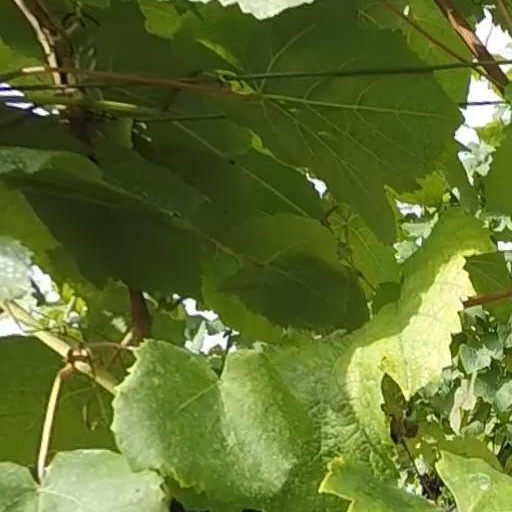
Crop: grape